Star Trek: Discovery season 2

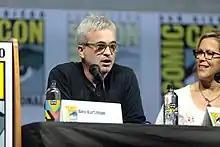
Co-creator Alex Kurtzman became sole showrunner of the series during production of the second season.

On October 23, a 13-episode second season was officially ordered by CBS All Access. CBS Interactive President Marc DeBevoise cited the increased subscriptions for All Access since the series' debut, as well as critical acclaim and fan interest, when announcing the renewal. In June 2018, during production on the season, CBS Television Studios fired Berg and Harberts. The studio and network were pleased with the scripts and early cuts of already filmed episodes, but the first episode had gone significantly over budget—to the point that the budgets for later episodes would have to be reduced—and the pair were allegedly abusive towards the writing staff, with multiple writers becoming uncomfortable working with them. Some had apparently been threatened by Harberts after stating their intention to file a formal complaint. Kurtzman was made sole showrunner in their place, and was described as the "glue holding "Discovery" together". Kurtzman took over the role because he felt Berg and Harberts had been forced to "pick up the pieces" following Fuller's departure and he did not want to make someone else do that again. Despite not planning to showrun "Discovery", Kurtzman felt as co-creator of the series that it was his responsibility to make sure it was working.